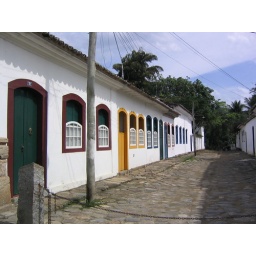
Gorgeous adobe buildings and colourful door and window frames in Paraty, Brazil